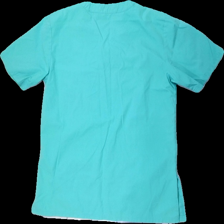
View: back
Type: Top
Category: Ladies
Brand: Not in the list
Brand text on label: Nytello
Colors: Green
Material: 65% polyester, 35% cotton
Cut: Regular, V-collar
Size: M
Season: All
Price range: <50
Recommended usage: Reuse